Rani Karnaa

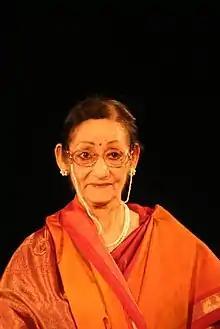
Portrait of Rani Karnaa

Rani Karnaa was born in 1939, in a sindhi family of amirs in Hyderabad, in the present day Pakistan and erstwhile British India. Her father, Assandas Karnaa belonged originally to the Karnamalani family of Larkana region. The family name of Karnamalani, over a period of time, got abbreviated to Karanani and eventually to Karnaa. In 1942, her family moved to Delhi when the young Rani was three years old. She had her early schooling in Delhi and graduated in Botany from the Hindu College, Delhi. She also did Honours degree in Botany later but forsook academics to concentrate on her dance career.